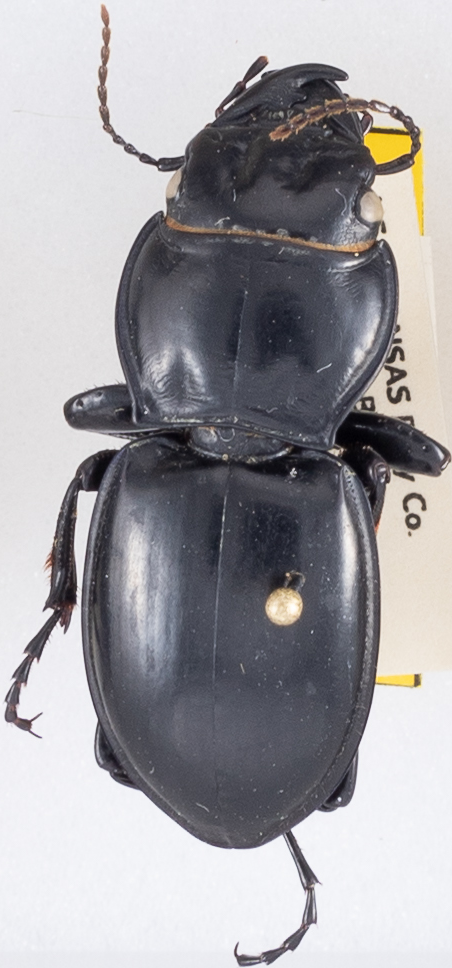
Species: Pasimachus californicus
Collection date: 2019-07-15
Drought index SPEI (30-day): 1.69
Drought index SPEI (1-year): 2.01
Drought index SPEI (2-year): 0.728